St Bene't's Church

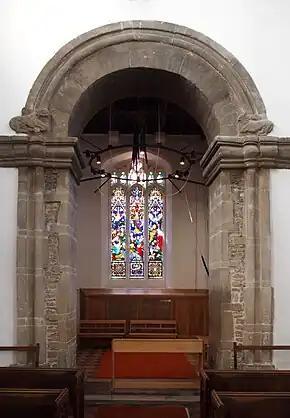
The 11th-century tower arch with animal carvings

St Bene't's Church is a Church of England parish church in central Cambridge, England. Parts of the church, most notably the tower, are Anglo-Saxon, and it is the oldest church in Cambridgeshire as well as the oldest building in Cambridge.